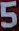
Number: 5